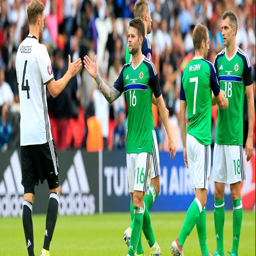
soccer player started his career but never appeared for the first team